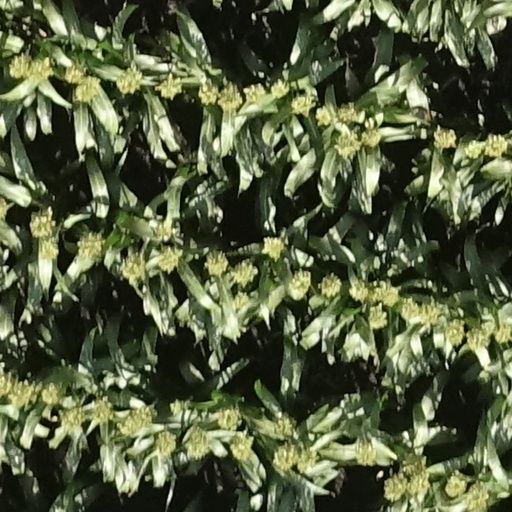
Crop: sorghum